Nick Plott

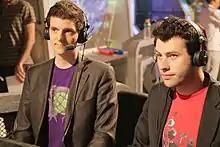
Stemkoski and Plott at a 2011 South Korean "StarCraft" tournament

As "StarCraft II"s launch neared, Plott and another American commentator living in Seoul, Dan "Artosis" Stemkoski, had individually amassed followings, and had the interest of commercial broadcast networks. The two began casting together and became known by a portmanteau of their nicknames, Tasteless and Artosis, as Tastosis. Before this partnership, the two knew each other through their former competitive gaming careers, but became friends in Korea. "Polygon" attributed their success to their "magic" dynamic from complementary personalities, with Plott bold and sociable, and Stemkoski encyclopedic and analytic.